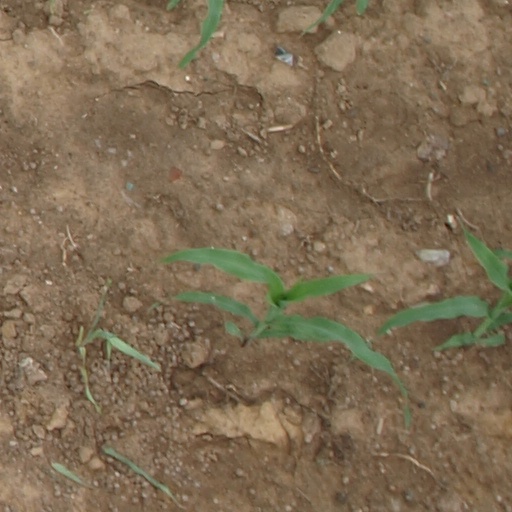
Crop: maize; corn